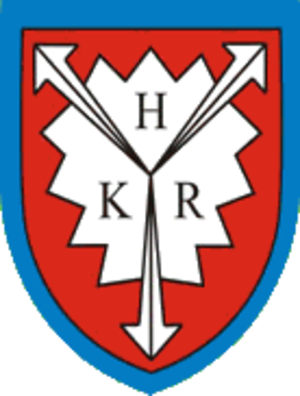
Suthfeld
Coat of arms of Suthfeld
Suthfeld er en kommune i det nordvestlige Tyskland med godt 1.400 indbyggere, beliggende i Samtgemeinde Nenndorf under Landkreis Schaumburg. Denne landkreis ligger i den nordlige del af delstaten Niedersachsen.